Big History

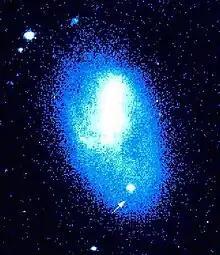
In a supernova, a star which has exhausted most of its energy bursts in an incredible explosion, creating conditions for heavier elements such as iron and gold to form.

Christian elaborated that more complex systems are more fragile, and that while collective learning is a powerful force to advance humanity in general, it is not clear that humans are in charge of it, and it is possible in his view for humans to destroy the biosphere with the powerful weapons that have been invented.